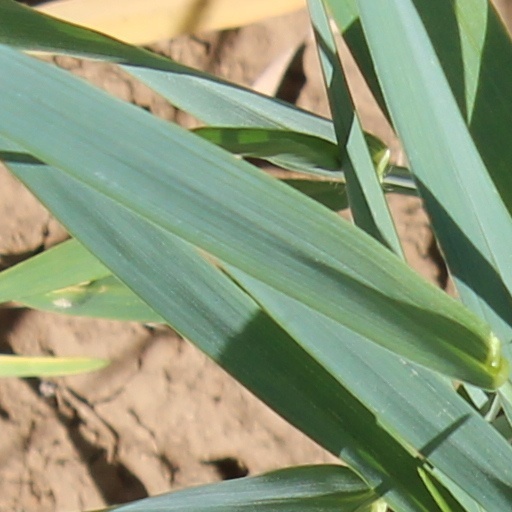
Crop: wheat